List of birds of Canada

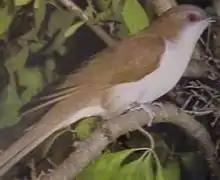
Black-billed cuckoo

Order: PodicipediformesFamily: Podicipedidae